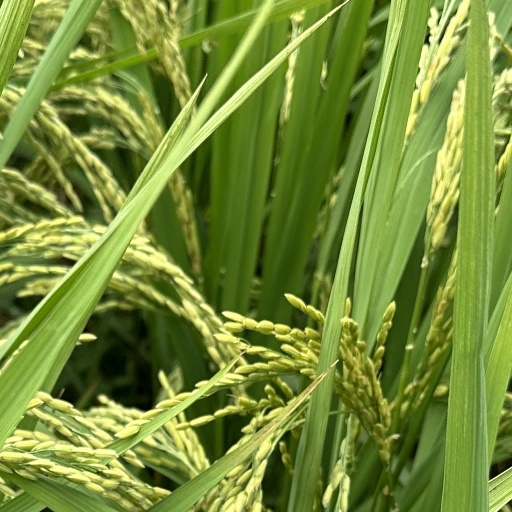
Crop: rice